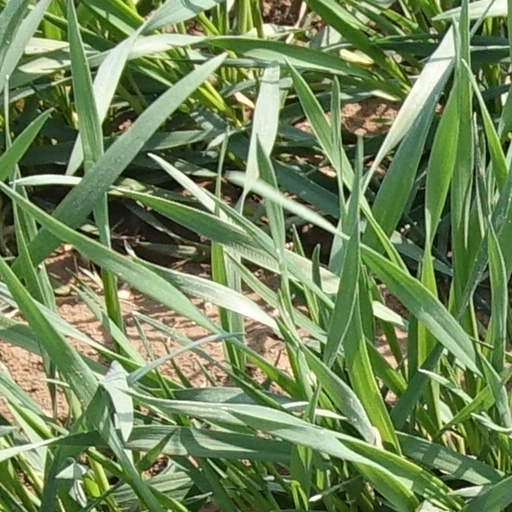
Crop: wheat